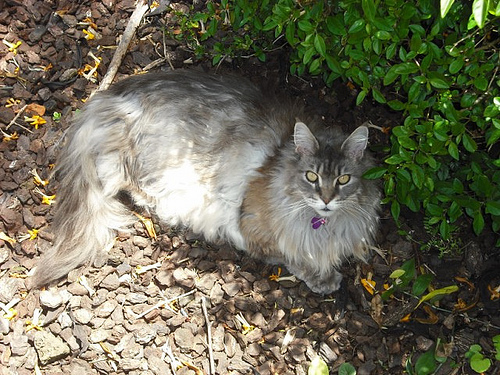
Breed: maine coon